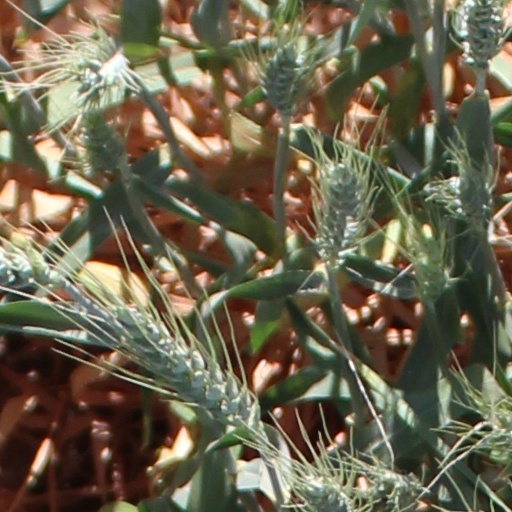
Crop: wheat